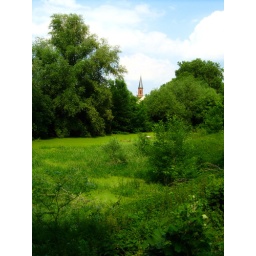
that green stuff below is not grass but water (although there is some grass as well)